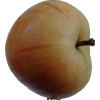
Label: Apple 14